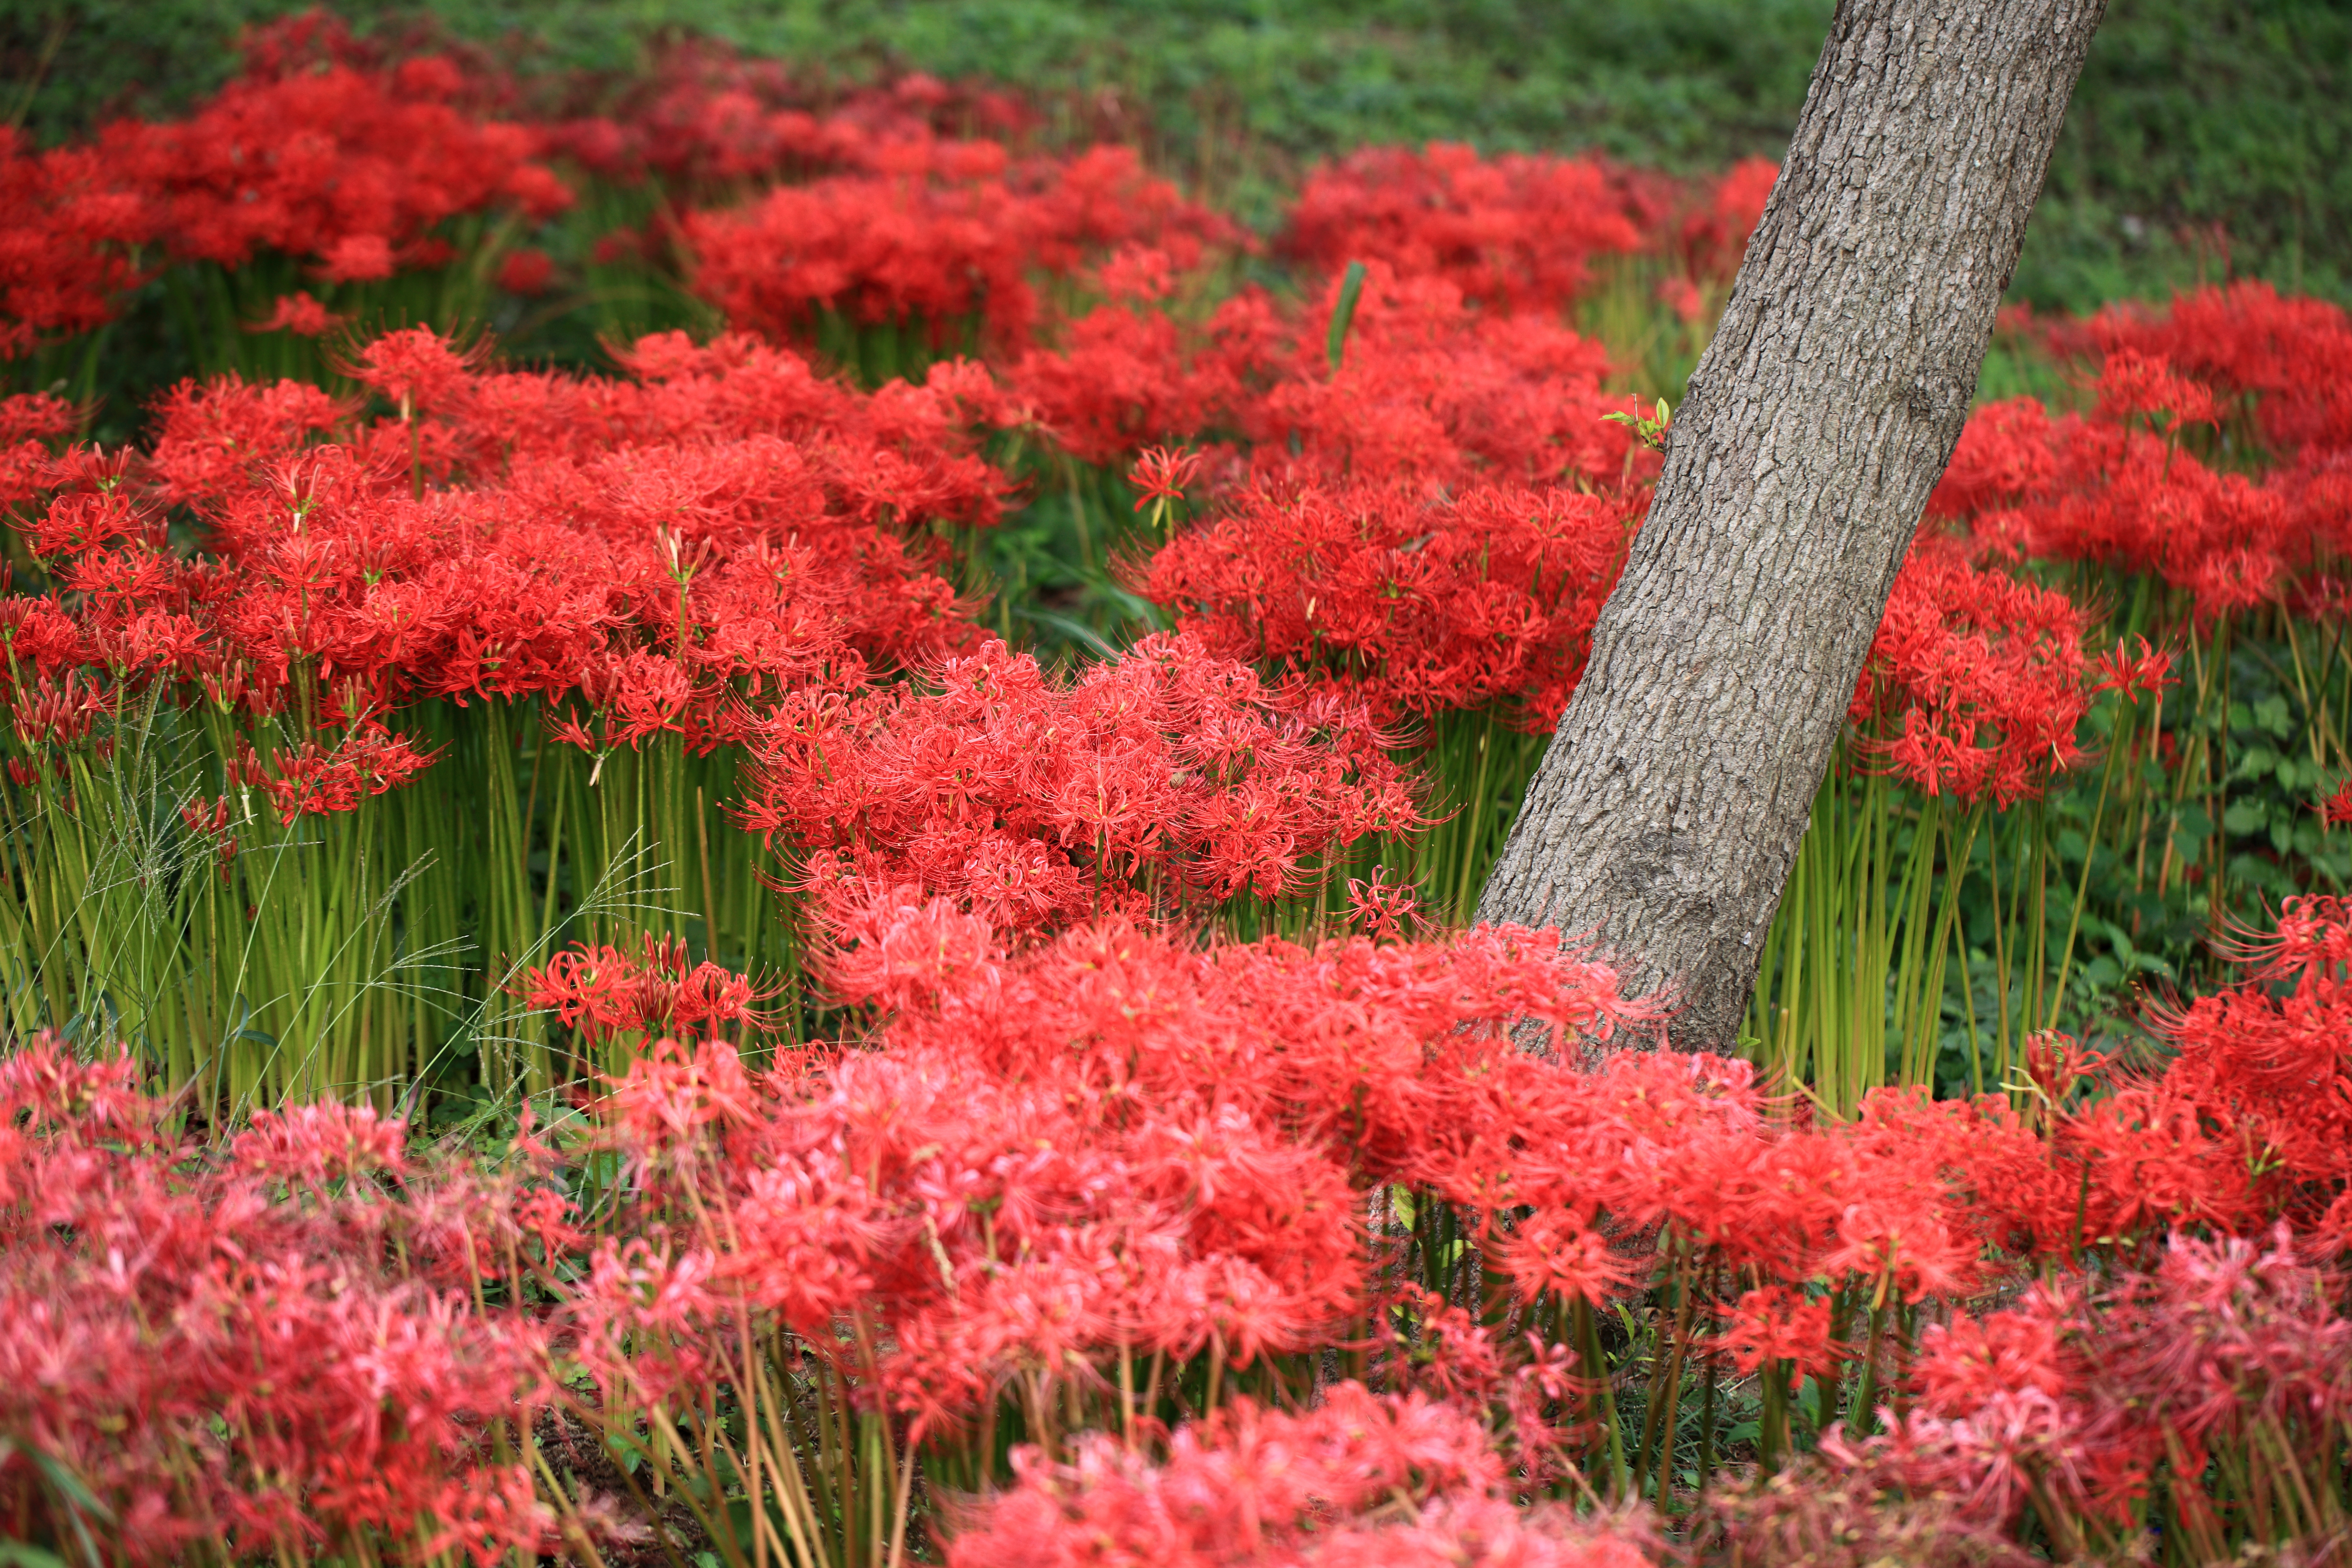
tree, plant, meadow, leaf, flower, high, autumn, botany, garden, flora, wildflower, shrub, rhododendron, 5d, hires, radiata, markii, hi, res, resolution, ibaraki, toride, lycoris, redspiderlily, flowering plant, annual plant, woody plant, land plant